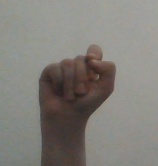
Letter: fa